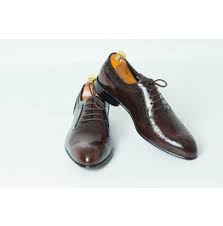
Label: Brogue